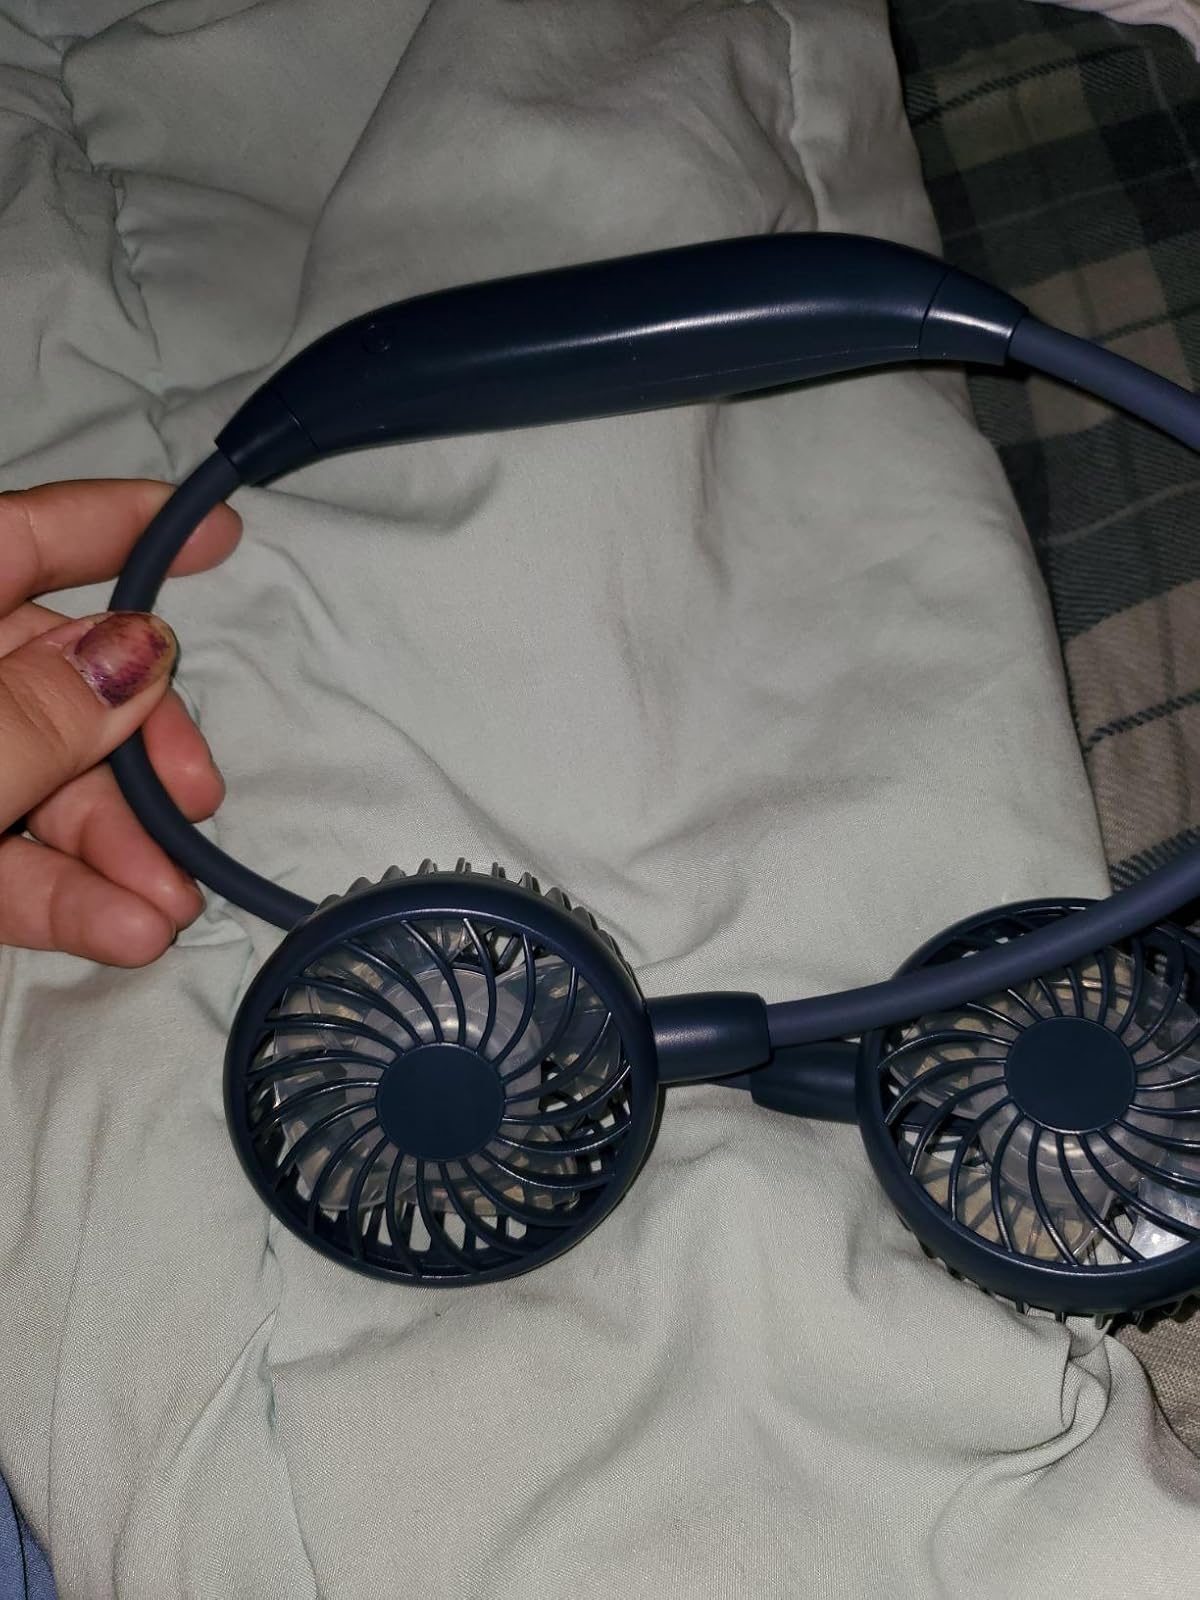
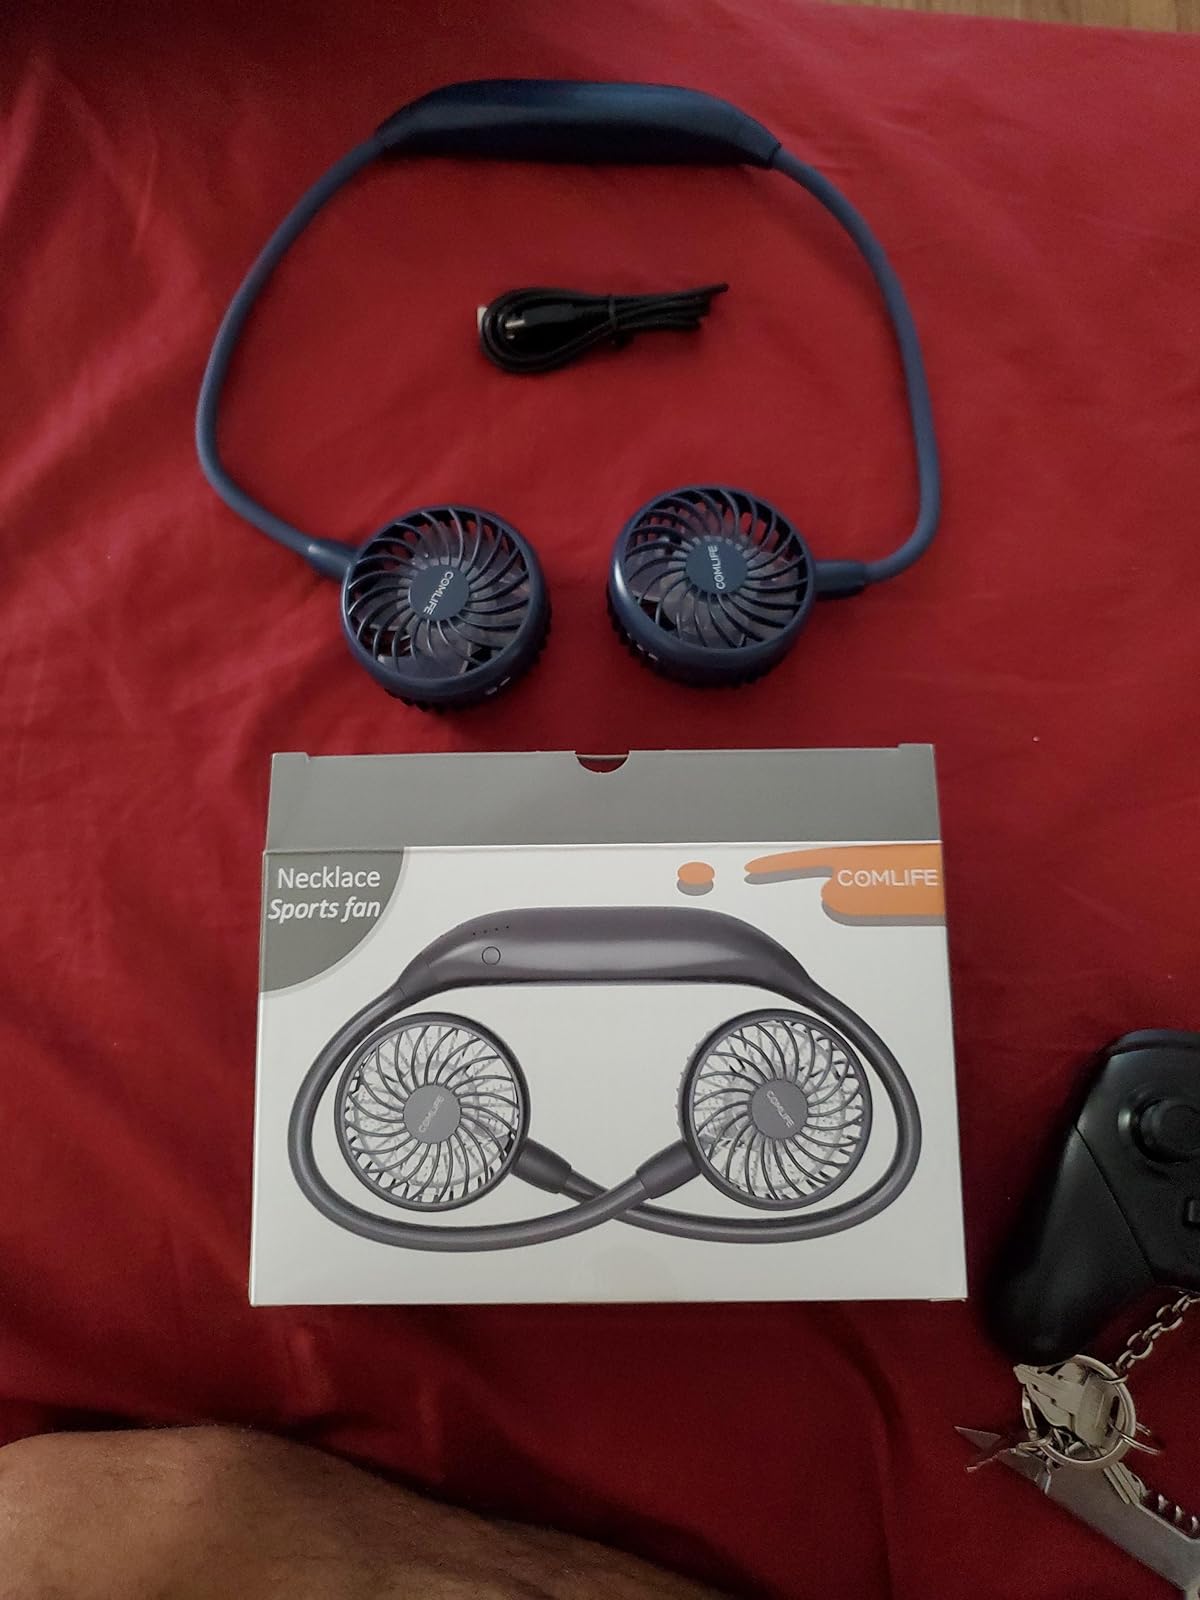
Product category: fan
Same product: yes